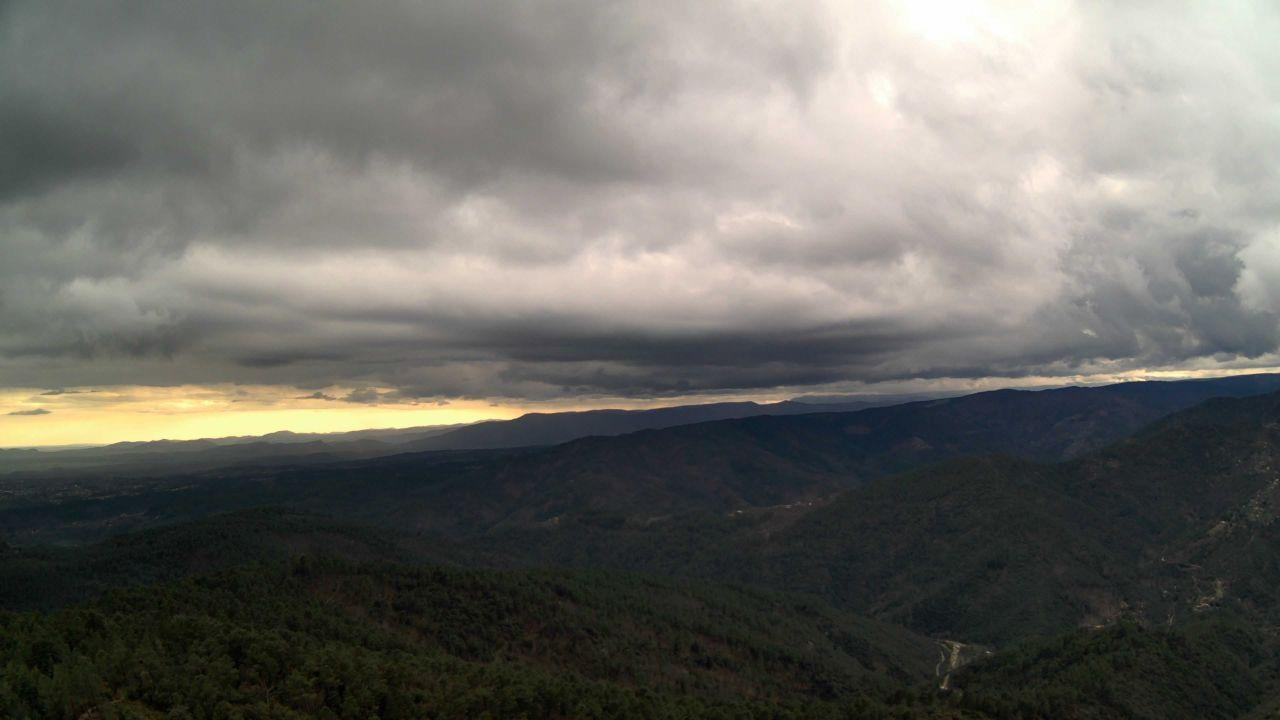
Fire: no
Smoke: no